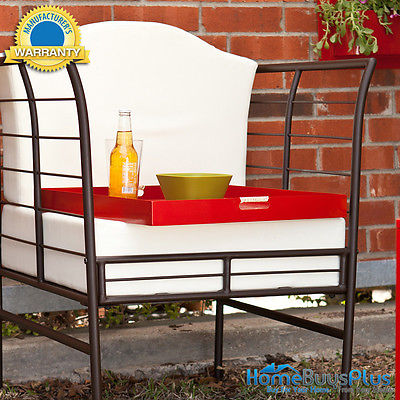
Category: table